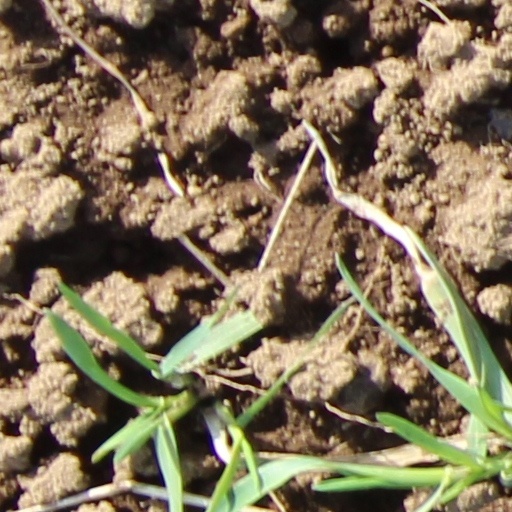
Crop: wheat